The New Year's Sacrifice

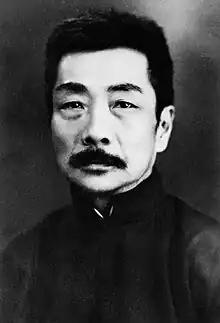
Lu Xun in 1933

"The New Year's Sacrifice" (祝福) is a short story by Lu Xun, originally published in "Oriental Magazine", Volume 21, Number 6 (March 25, 1924). It was later compiled in Lu Xun's second collection of short stories, "Wandering".